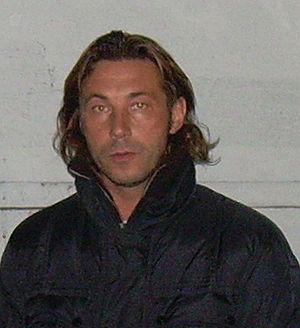
Aleksandr Vladimirovitch Mostovoï, né le 22 août 1968 à Ostankino, près de Moscou, est un footballeur russe, surnommé « le Tsar ».